Tower of Hercules

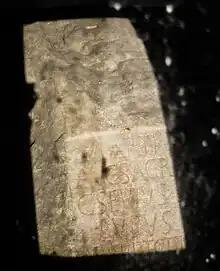
Cornerstone with name of the ancient Roman architect

The tower is known to have existed by the 1st century. It was built (or perhaps rebuilt) under Trajan, possibly on foundations following a design that was Phoenician in origin. The design was based on the original plans of the Lighthouse of Alexandria. Its base preserves a cornerstone with the inscription , ascribing the tower's design to the architect Gaius Sevius Lupus, from Aeminium (present-day Coimbra, Portugal) in the former province of Lusitania, as an offering to the Roman god of war, Mars. The tower has been in consistent use since the 2nd century. The original tower was shorter and wider than the current tower, as the surviving core was surrounded by a spiral ramp. The outline of this ramp is still visible in the restored exterior. The final storey of the tower was likely topped with a dome.